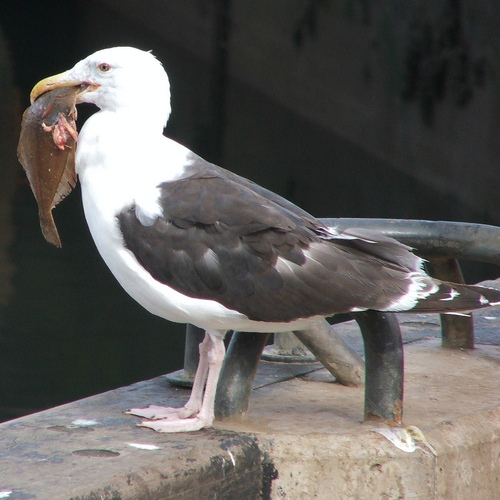
the medium sized bird has a yellow beak curved downward, a white head and neck, and black wings and tail.
bird has gray body feathers, white breast feather, and yellow hook beak
this large bird contains a white head, neck, belly, and tarsus, with brown, grey and white feathers covering the rest of its body.
this bird is white and black in color with a yellow beak, and white eye rings.
this bird has a white crown, breast and belly, and a long, yellow bill that is curved downwards.
this large shore bird has a long yellow hooked beak with white legs and large webbed feet and features a white head and body contrasted against gray wings and tail feathers.
this bird has wings that are gray and has a white belly and yellow bill
this large bird has webbed feet and a large hooked beak.
this white gull has white body, gray wings, and has orange colored eyes and beak.
this bird is black with white and has a long, pointy beak.
Species: Herring Gull